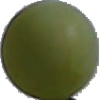
Label: Grape White 4